Genius (mythology)

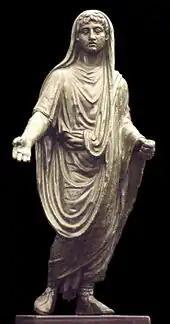
Bronze genius depicted as "pater familias" (1st century AD)

Although the term "genius" might apply to any divinity whatsoever, most of the higher-level and state "genii" had their own well-established names. "Genius" applied most often to individual places or people not generally known; that is, to the smallest units of society and settlements, families and their homes. Houses, doors, gates, streets, districts, tribes, each one had its own "genius". The supreme hierarchy of the Roman gods, like that of the Greeks, was modelled after a human family. It featured a father, Jupiter, who was also the supreme divine unity, and a mother, Juno, queen of the gods. These supreme unities were subdivided into "genii" for each individual family; hence, the "genius" of each female, representing the female reproductive power, was a "Juno". The male power was a "Jupiter".